Dávid Bérczes

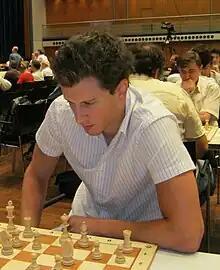

Dávid Bérczes (born 14 January 1990) is a Hungarian chess Grandmaster. FIDE awarded him the International Master title in 2005 and the Grandmaster title in 2008.